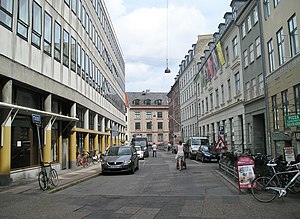
Pustervig (København)
Pustervig set fra Kultorvet.
"Pustervig er en lille gade i Indre By i København. Den forbinder Kultorvet ved Købmagergade og Hauser Plads, og kendt fra 1600-tallet. Her lå en tvangsarbejdsanstalt, som forsvandt efter bombardementet af København i 1807, og senere blev etableret på Københavns ladegård. I Pustervig lå også herberget ""Solen"". Her var en del af hestgarden indkvarteret, inden den blev flyttet til Frederiksholms Kanal.